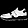
Label: Sneaker